New York State Route 14

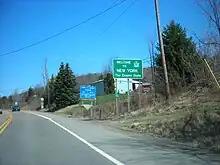
Entering New York on PA 14 northbound. The first reference and reassurance markers for NY 14 are visible here.

In the southern half of Elmira, the parkway winds its way through residential and commercial areas before crossing over the Chemung River to reach the city's downtown district. Here, NY 14 intersects with both directions of NY 352, routed along Water Street eastbound and Church Street westbound. The route continues on, traversing commercial and industrial neighborhoods on the fringe of downtown on its way to a junction with Thurston Street. At this point, NY 14 leaves the parkway to follow Thurston Street and Woodlawn Avenue—collectively one two-lane street—west for three blocks to College Avenue. The route turns again here, following College Avenue north past Eldridge Park to the adjacent village of Elmira Heights. While in the village, NY 14 passes through gradually more residential areas as it heads north. Outside of Elmira Heights, the highway becomes Corning Road and proceeds toward the nearby village of Horseheads.